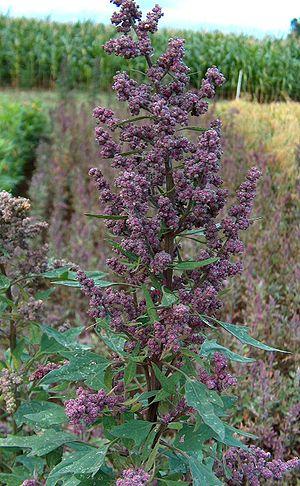
Le quinoa est une espèce de plante herbacée annuelle de la famille des Amaranthaceae selon la classification phylogénétique ou de celle des Chenopodiaceae. C'est une pseudo-céréale, plutôt qu'une véritable céréale, car ce n'est pas une herbe. Le quinoa est phylogénétiquement plus proche des espèces telles que la betterave, l'épinard et l'amarante.